Widad University College

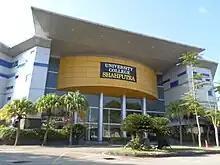
Widad University College

Widad University College is a private university college in Malaysia. Located in Kuantan, Pahang, it was previously known as University College Shahputra (UCSA).